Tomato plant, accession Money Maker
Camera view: horizontal (90 deg, fisheye); turntable rotation: 90 degrees
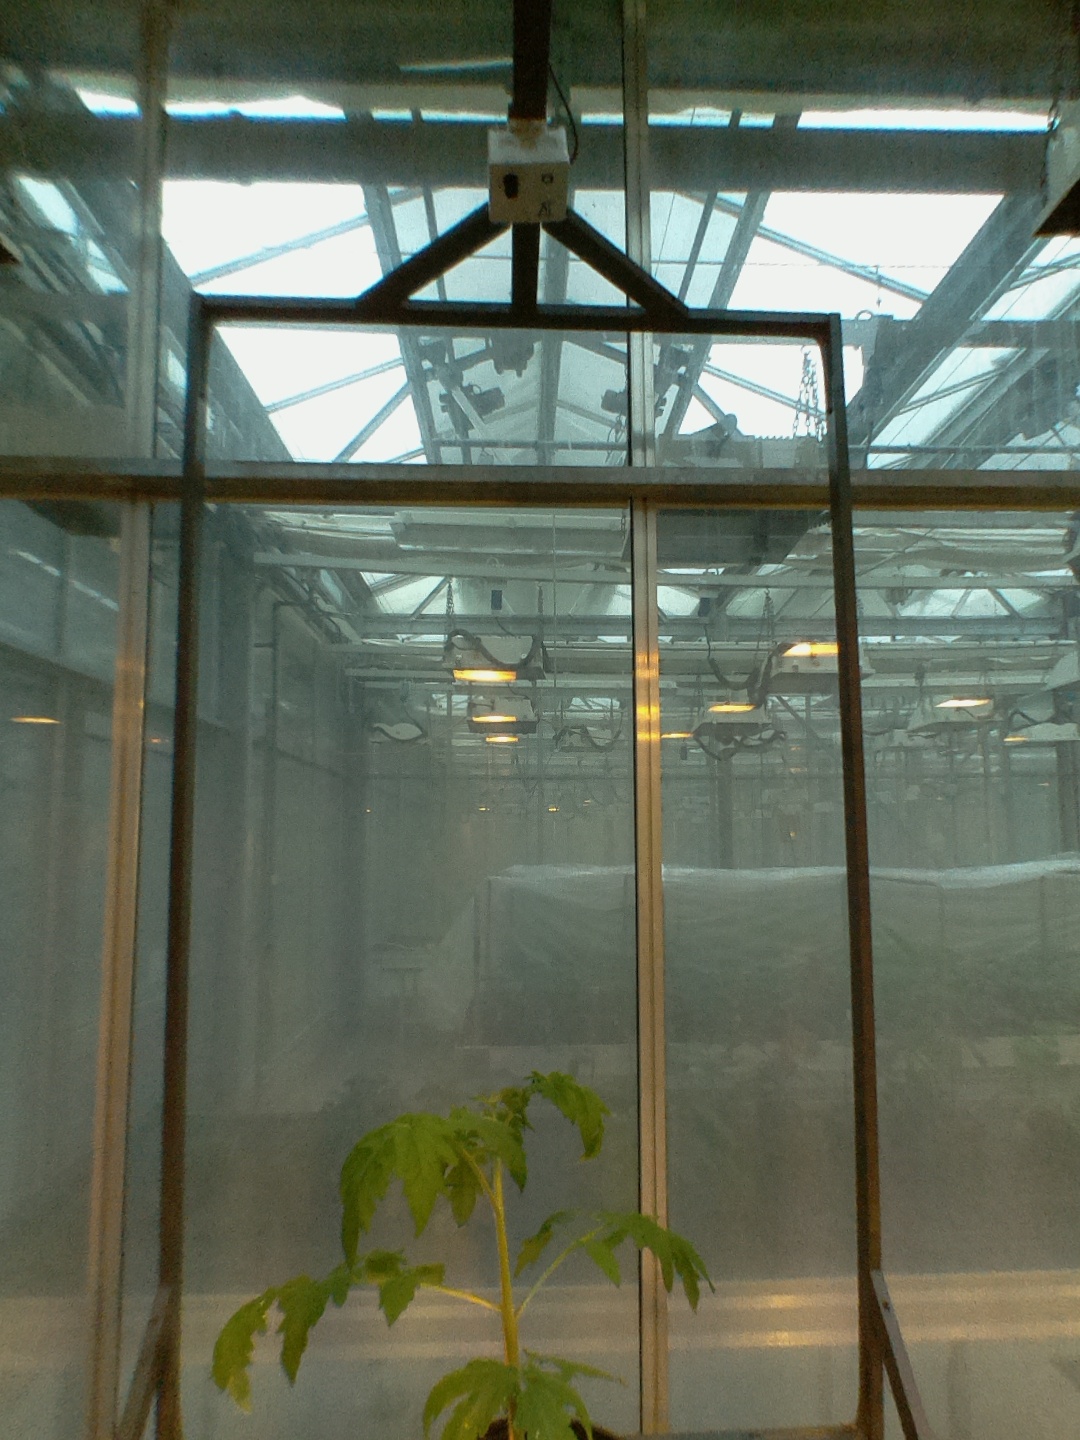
BBCH growth stage 14: 8 of true leaves visible